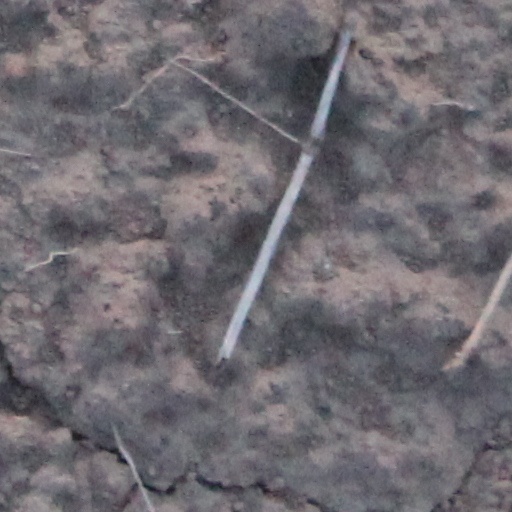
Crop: wheat